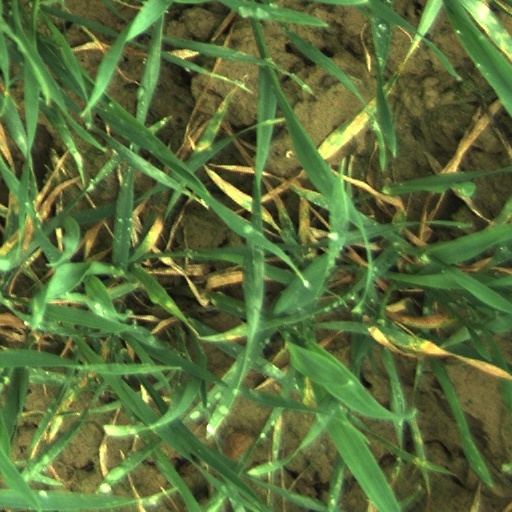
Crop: wheat